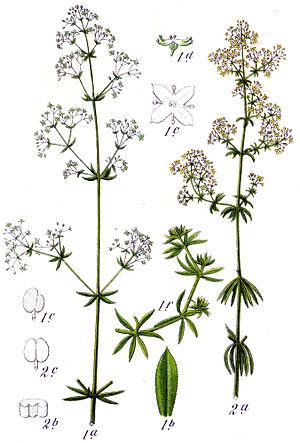
Cette liste de Tracheophyta de Bosnie-Herzégovine, ainsi que d’espèces introduites est un aperçu incomplet d’espèces de mousses, de fougères, de gymnospermes et d’angiospermes citées dans la littérature disponible en langues bosniaque, croate, serbe et serbo-croate. Cet aperçu n’inclue pas des espèces cultivées ni celles occasionnellement introduites.